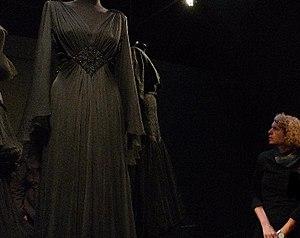
Exposition de costumes de Pedro Rodríguez au DHUB Barcelone"